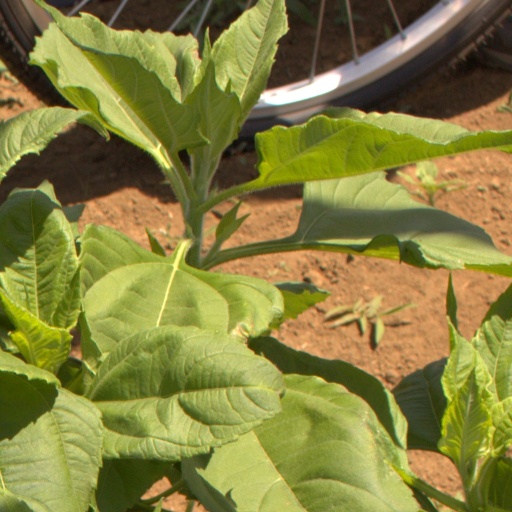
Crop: Jerusalem artichoke